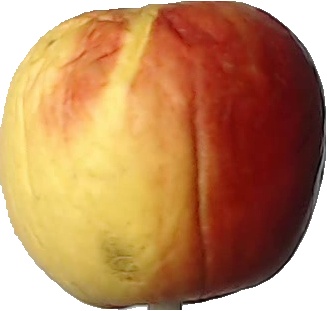
Label: apple_red_yellow_1